Vasily Larin

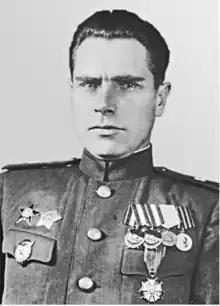
Larin, c. 1945

Vasily Mikhailovich Larin (20 June 1908 – 9 March 1957) was a Soviet Army "general-mayor" who held divisional command during World War II.